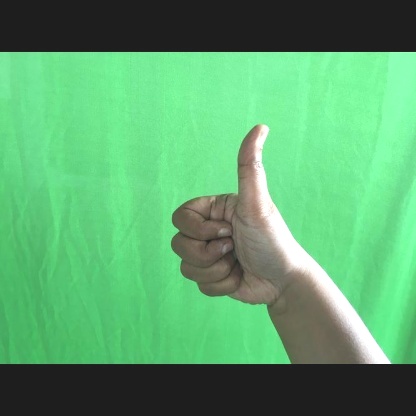
Mudra: Sikharam